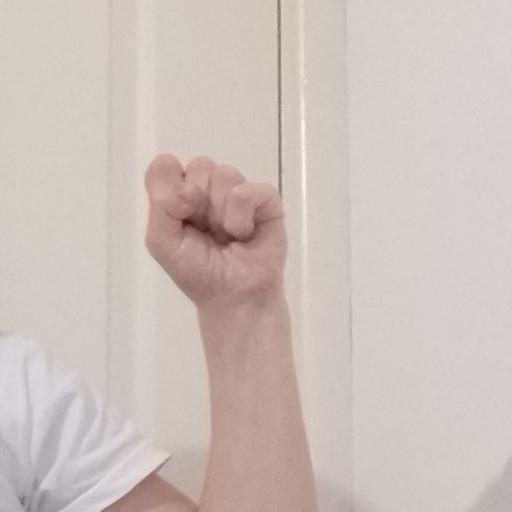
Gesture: fist